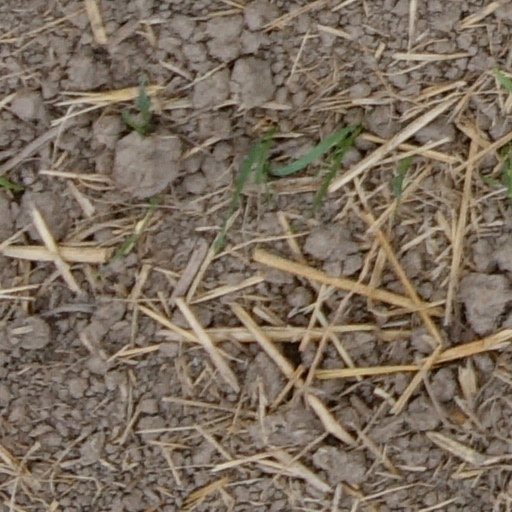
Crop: wheat